Whitby Goth Weekend

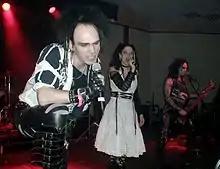
Screaming Banshee Aircrew on stage at Whitby Goth Weekend, April 2005

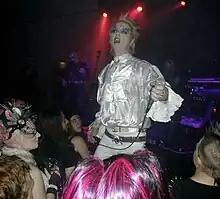
Uninvited Guest on stage at Whitby Goth Weekend, October 2006

The origins of WGW are in a meeting of around forty of Hampshire's pen-pals in 1994. The first meeting was held in the Elsinore public house in Whitby along with the Little Angel, which continues to be a meeting point during the weekend. Hampshire said Whitby was chosen for its Dracula connections, although probably more so because the connection had already fostered a sense of acceptance on the part of locals and businesses rather than any inherent romanticism regarding the location. Until 1997, the festival was held yearly, after which it became twice-yearly in April and October. It has since grown into one of the world's most popular goth music events with thousands of attendees from across the UK and beyond.